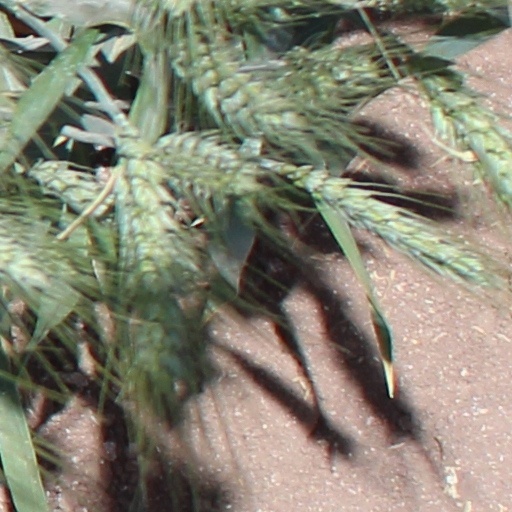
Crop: wheat